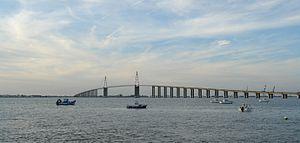
Pont de Saint-Nazaire depuis St-Brévin.
La 3ᵉ étape du Tour de France 2011 s'est déroulée le lundi 4 juillet 2011. Elle est partie d'Olonne-sur-Mer pour arriver à Redon après 198 km. Cette étape est remportée au sprint par l'Américain Tyler Farrar. Le champion du monde norvégien Thor Hushovd conserve le maillot jaune.
Le pont de Saint-Nazaire est un pont français à haubans multicâbles en éventail qui enjambe l'estuaire de la Loire et relie la ville de Saint-Nazaire sur la rive droite au nord, à Saint-Brevin-les-Pins sur la rive gauche au sud. Le pont, supportant la Route bleue, est inauguré le 18 octobre 1975.